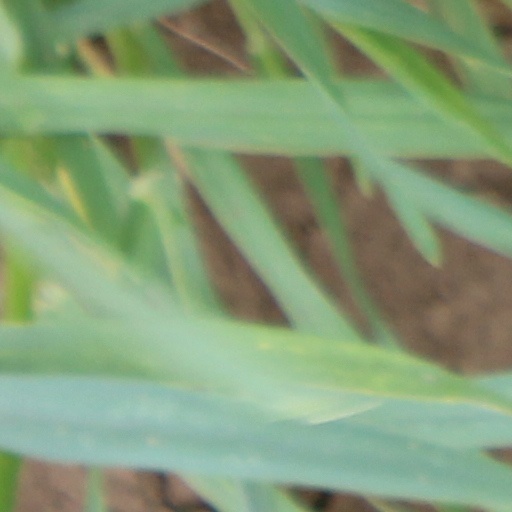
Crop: wheat